John William Griffith

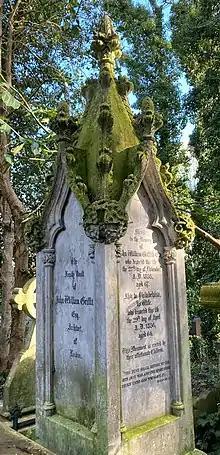
Family vault of Griffith in Highgate Cemetery

The Greek Revival architecture of the principal buildings of Cemetery of All Souls, Kensal Green have been attributed to John William Griffith, however they are almost certainly designed by John Griffith of Finsbury (1796-1888), who was one of the three architect shareholders of the General Cemetery Company (the others were A.C.Pugin and Thomas Willson). John Griffith of Finsbury was initially responsible for the overall layout and planting of the grounds, including the surrounding wall and railings.